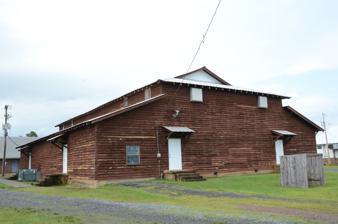
Building: Damascus Gymnasium
Country: United States of America
Year built: 1933
United States historic place Damascus Gymnasium U.S. National Register of Historic Places Location in Arkansas Show map of Arkansas Location in United States Show map of the United States Location AR 285 , Damascus, Arkansas Coordinates 35°22′3″N 92°24′36″W / 35.36750°N 92.41000°W / 35.36750; -92.41000 Area less than one acre Built by Works Progress Administration Architectural style Bungalow/craftsman MPS Public Schools in the Ozarks MPS NRHP reference No. 92001122 Added to NRHP September 4, 1992 The Damascus Gymnasium is a historic school building on Arkansas Highway 285 in Damascus, Arkansas . It is a rustic 1 + 1 ⁄ 2 -story wood-frame structure, with a central clerestory section covered by a gable-on-hip roof, and side wings covered by a shed roof.  The main entrance, on the east side, is sheltered by a gabled porch, with secondary entrances on the south side, each sheltered by a gable roof supported by large brackets.  The gymnasium was built in 1933 with funding support from the Works Progress Administration . The building was listed on the National Register of Historic Places in 1992. See also National Register of Historic Places listings in Van Buren County, Arkansas References